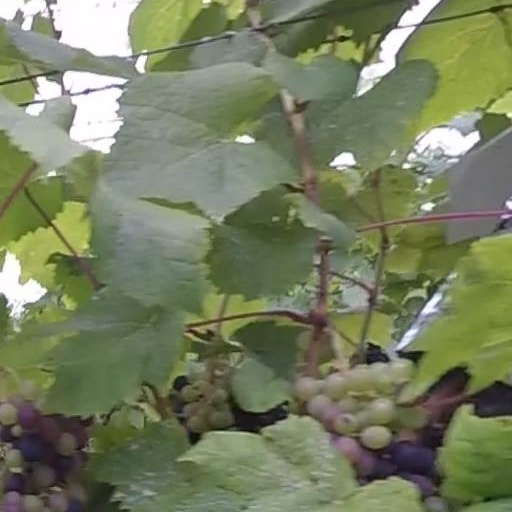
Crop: grape